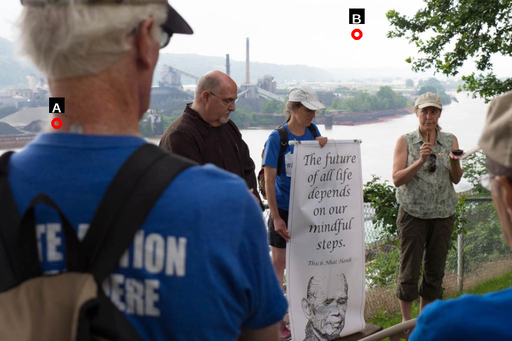
Question: Two points are circled on the image, labeled by A and B beside each circle. Which point is closer to the camera?
Select from the following choices.
(A) A is closer
(B) B is closer
Answer: A